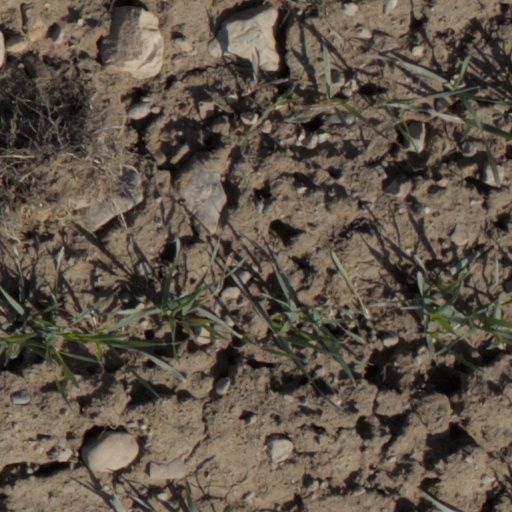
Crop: wheat